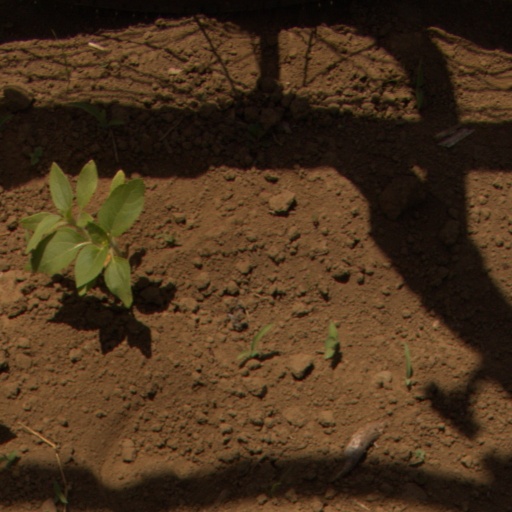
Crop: Jerusalem artichoke